2021 Championship League (ranking)

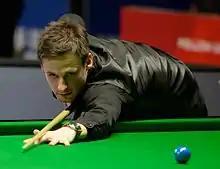
David Gilbert won his first ranking event.

The first stage was held over 32 groups with 128 participants between 18 July and 6 August. Peter Lines won Group 8 over Mark Williams after winning their match 3–0, despite losing to Jak Jones. Noppon Saengkham won all three of his matches, including over four-time world champion John Higgins to win Group 9. This was Saengkham's first professional match since being forced to withdraw from the 2021 World Snooker Championship due to a positive case of COVID-19. World number 115, Ashley Hugill won Group 24, with wins over John Astley and Stephen Maguire. Former UK Championship winner Maguire finished bottom of the group. Defending champion Wilson lost just two frames as he won Group 16.